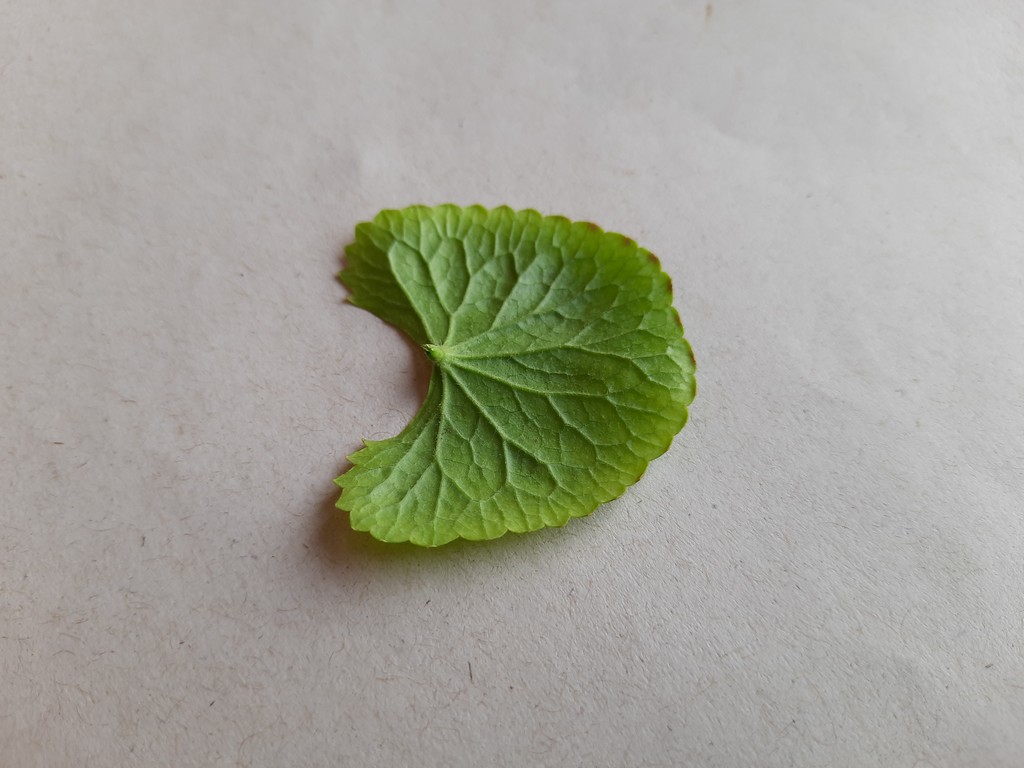
Label: Healthy